Traditional Chinese medicines derived from the human body

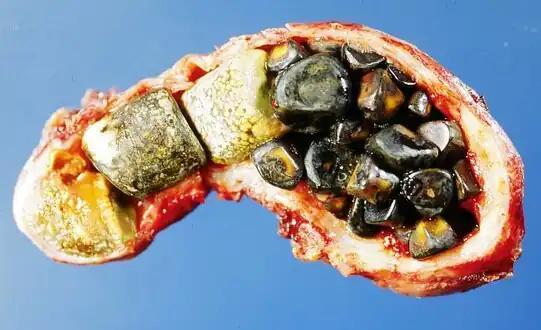
Gallstones in a gall bladder

The obscure drug 52.14 "pǐshí" , translated as "gall-stones", "gallstones", and described as "hard masses formed from extraordinary addiction or devotion", combines words meaning "craving; addiction; extreme devotion; idiosyncrasy; indigestion" and "stone; rock". Li Shizhen explains, "If a person is especially devoted to a certain habit or thing, or when a person is suffering from the formation of hard masses, a strange thing will take shape." Li gives examples of similar things "formed due to congelation of a kind of essence substance": "niúhuáng" "ox bezoar; calculus bovis", "gǒubǎo" "stone in a dog's kidney/gall bladder", "zhǎdá" "white stone that forms between the liver and gall of livestock, used for rain prayers", and "shèlìzi" "śarīra; a Buddhist relic supposedly found in cremated ashes".